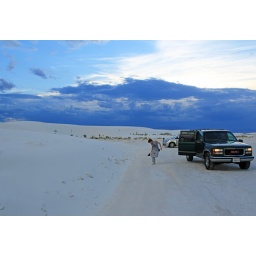
sand in my shoe